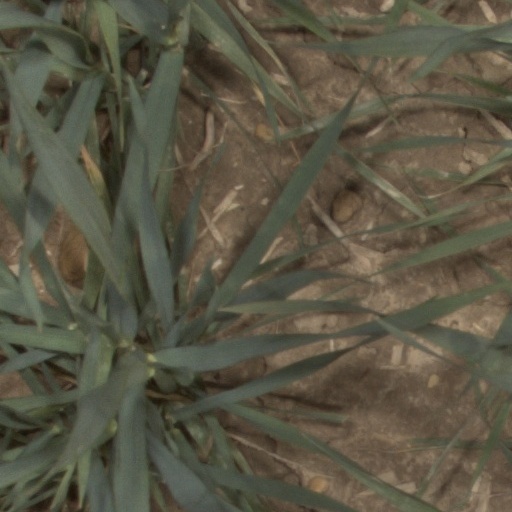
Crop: wheat